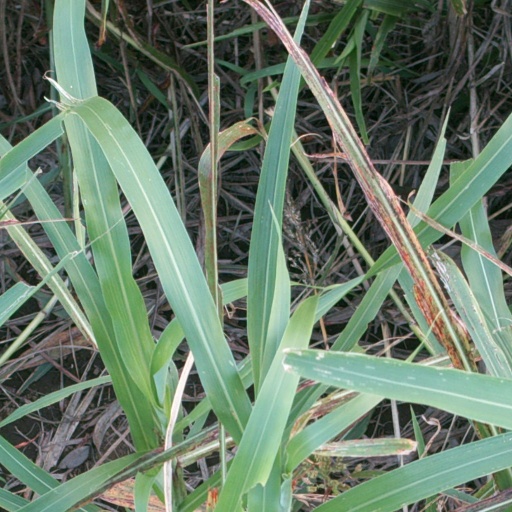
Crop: sorghum